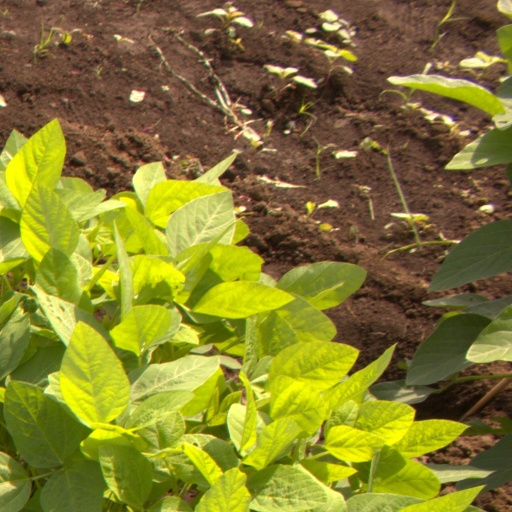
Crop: soybean